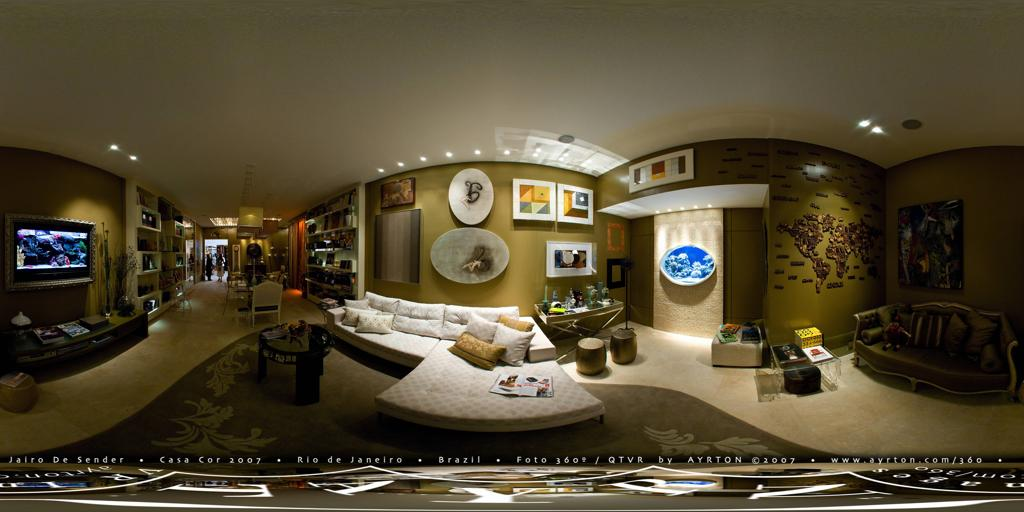
Referred object: the framed painting on the wall above the couch

Referred object: the round blue illuminated wall artwork

Referred object: the round blue wall artwork opposite the sofa